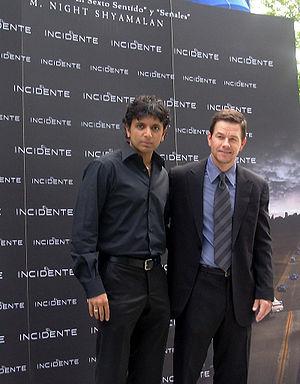
Manoj Nelliyattu Shyamalan, plus connu sous le nom de M. Night Shyamalan [ˈʃæ.mæ.lɔːn], est un réalisateur américain d’origine indienne, scénariste, producteur et acteur de cinéma né le 6 août 1970 à Pondichéry. Il a notamment été nommé à deux reprises aux Oscars pour sa réalisation et son scénario de Sixième Sens, en 1999.